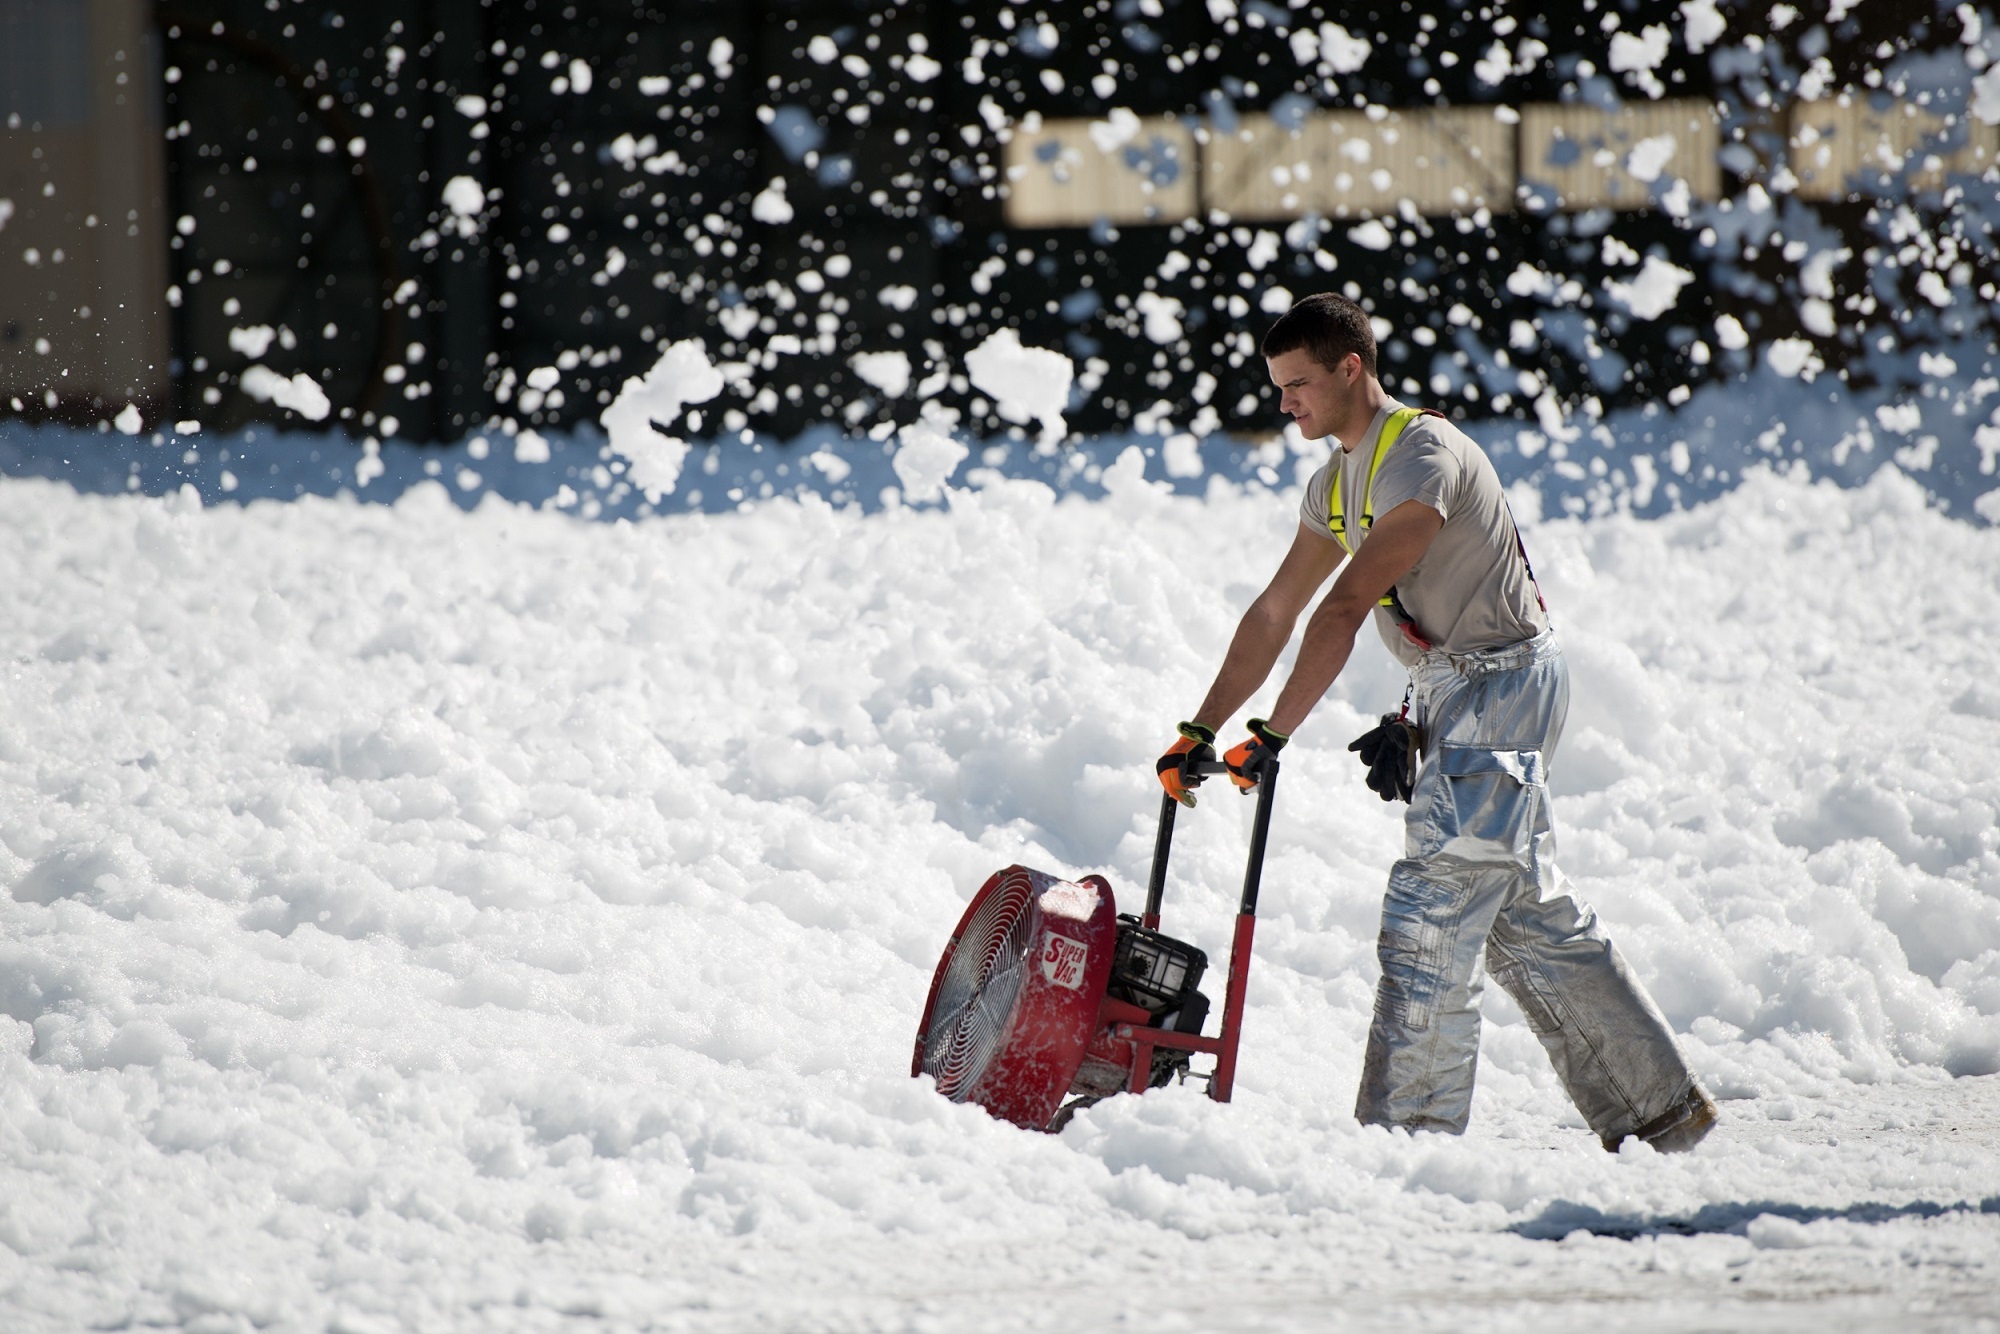
snow, winter, weather, season, device, footwear, blizzard, blow, freezing, blower, accessible, winter service, shoveling, winter storm, snow thrower, clearing snow, screw conveyor